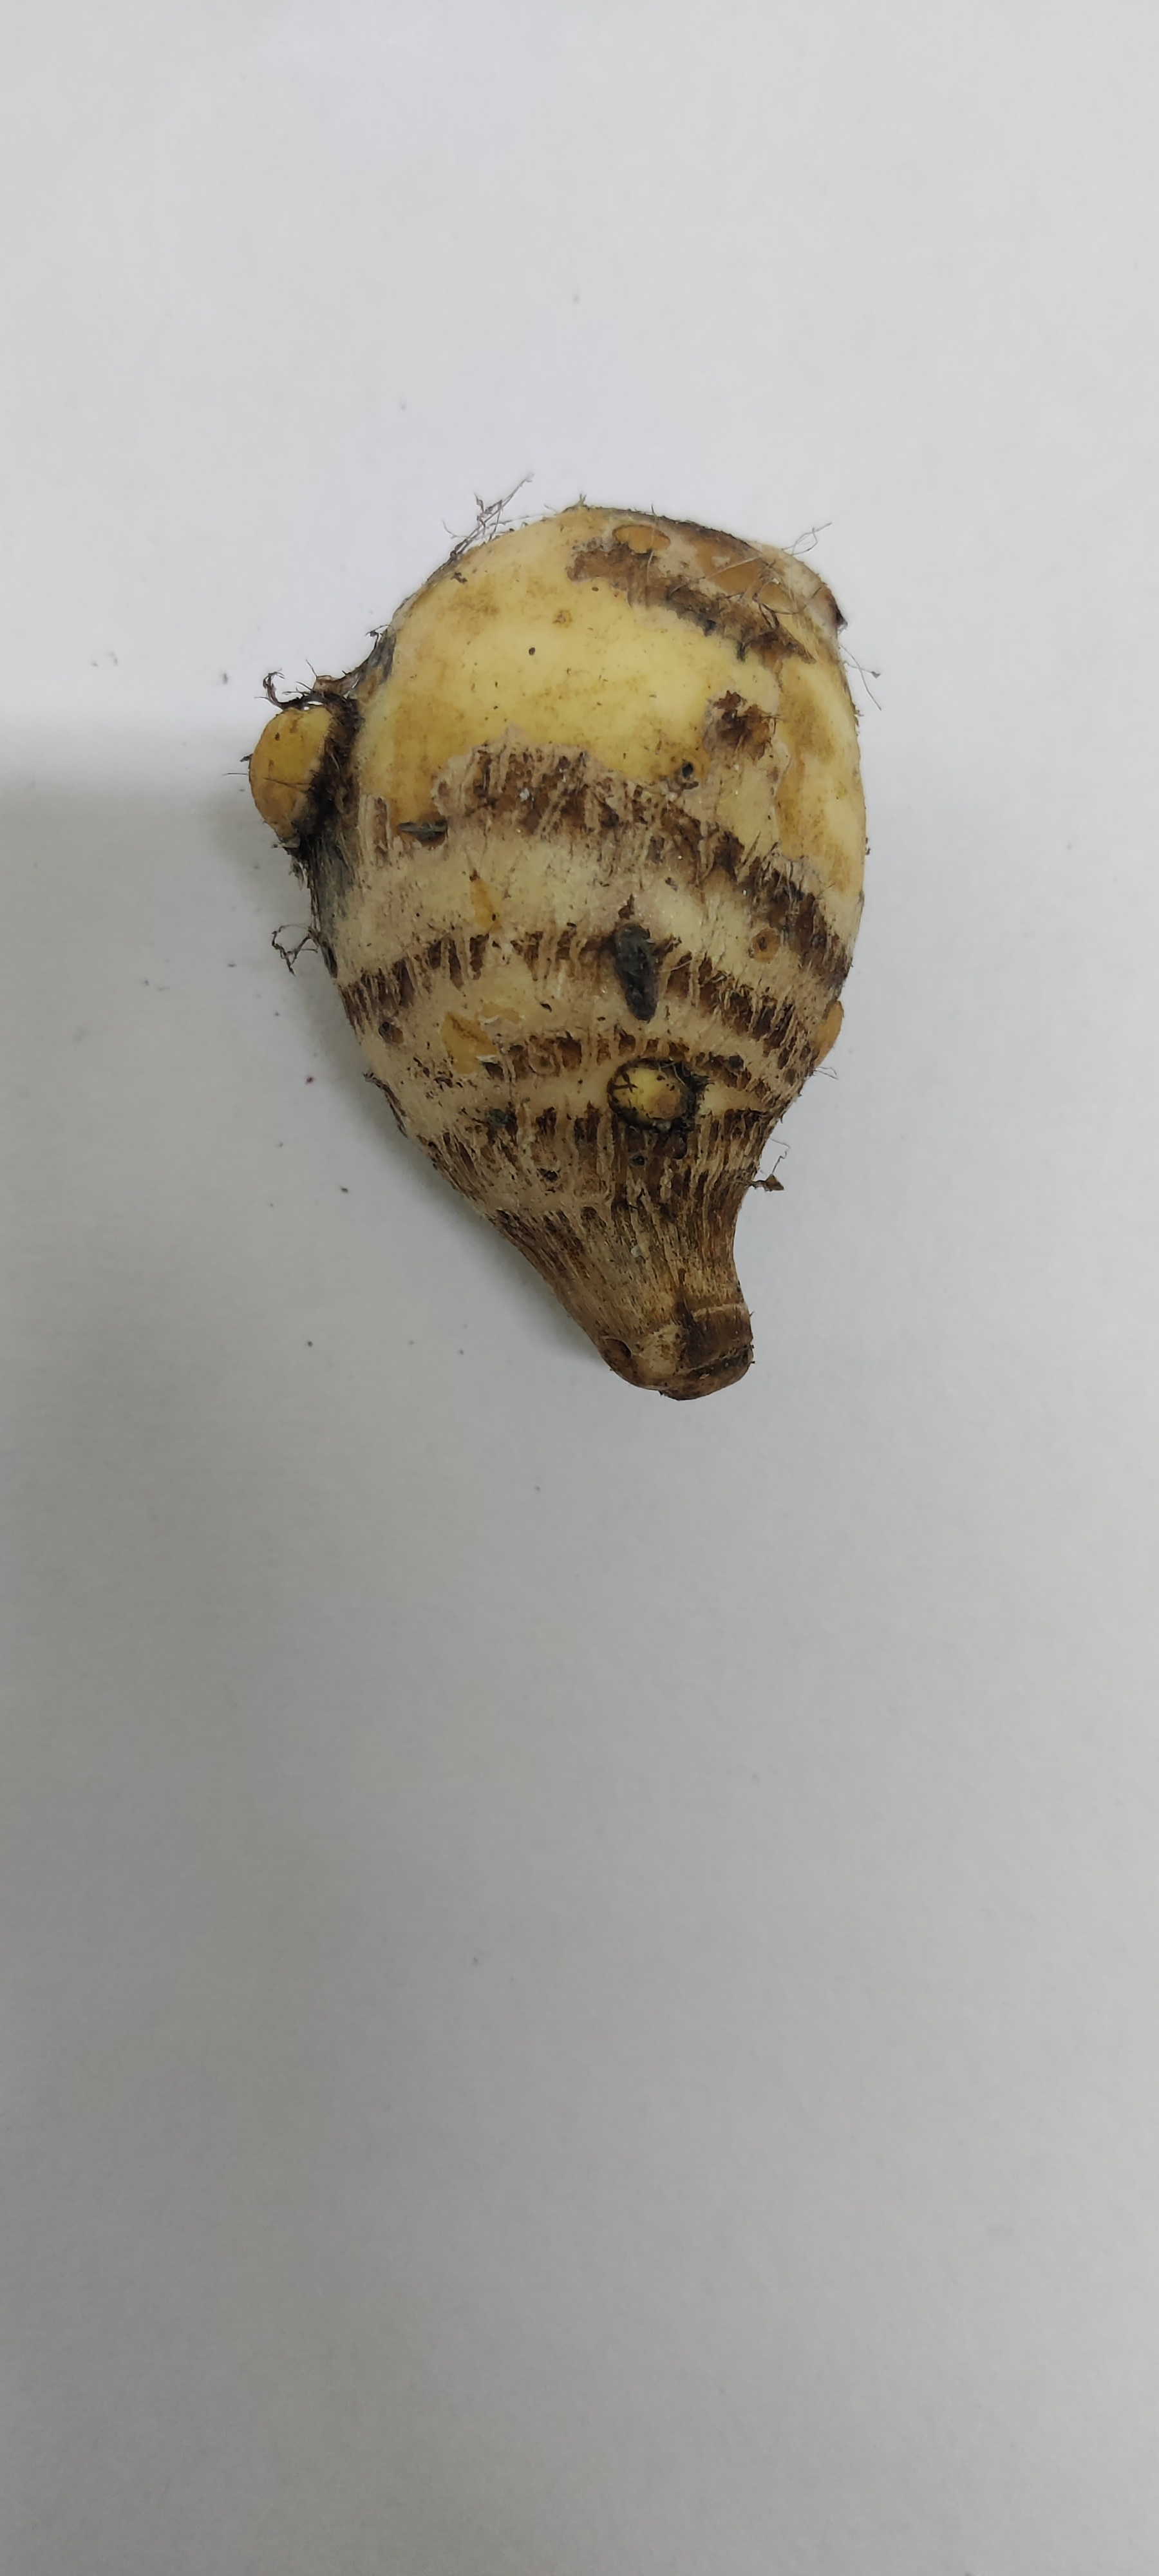
Crop: Taro root
Condition: Fresh